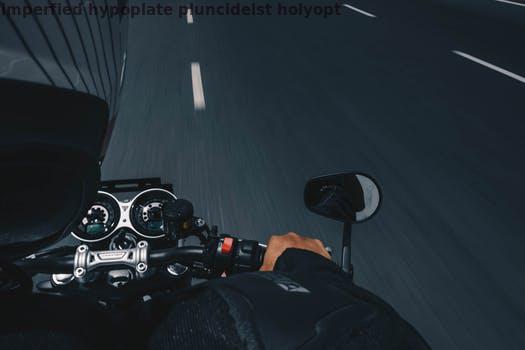
Label: Watermark